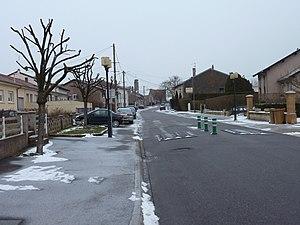
Rue Gérard Mansion en Fleury (Moselle), France.
Fleury est une commune française située dans le département de la Moselle, en région Grand Est.